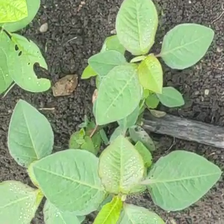
Weed species: Moti_dudhi(Euphorbia_geneculata_L)